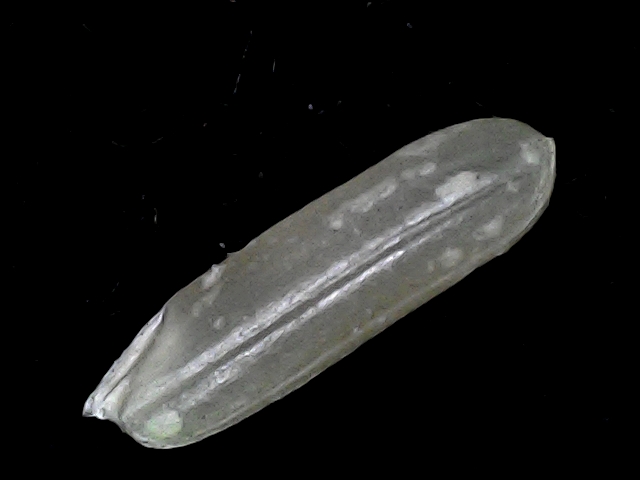
Rice variety: BD57